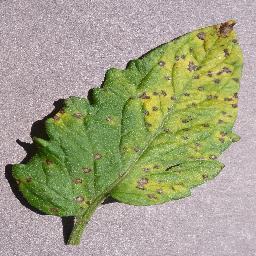
Label: Tomato___Septoria_leaf_spot